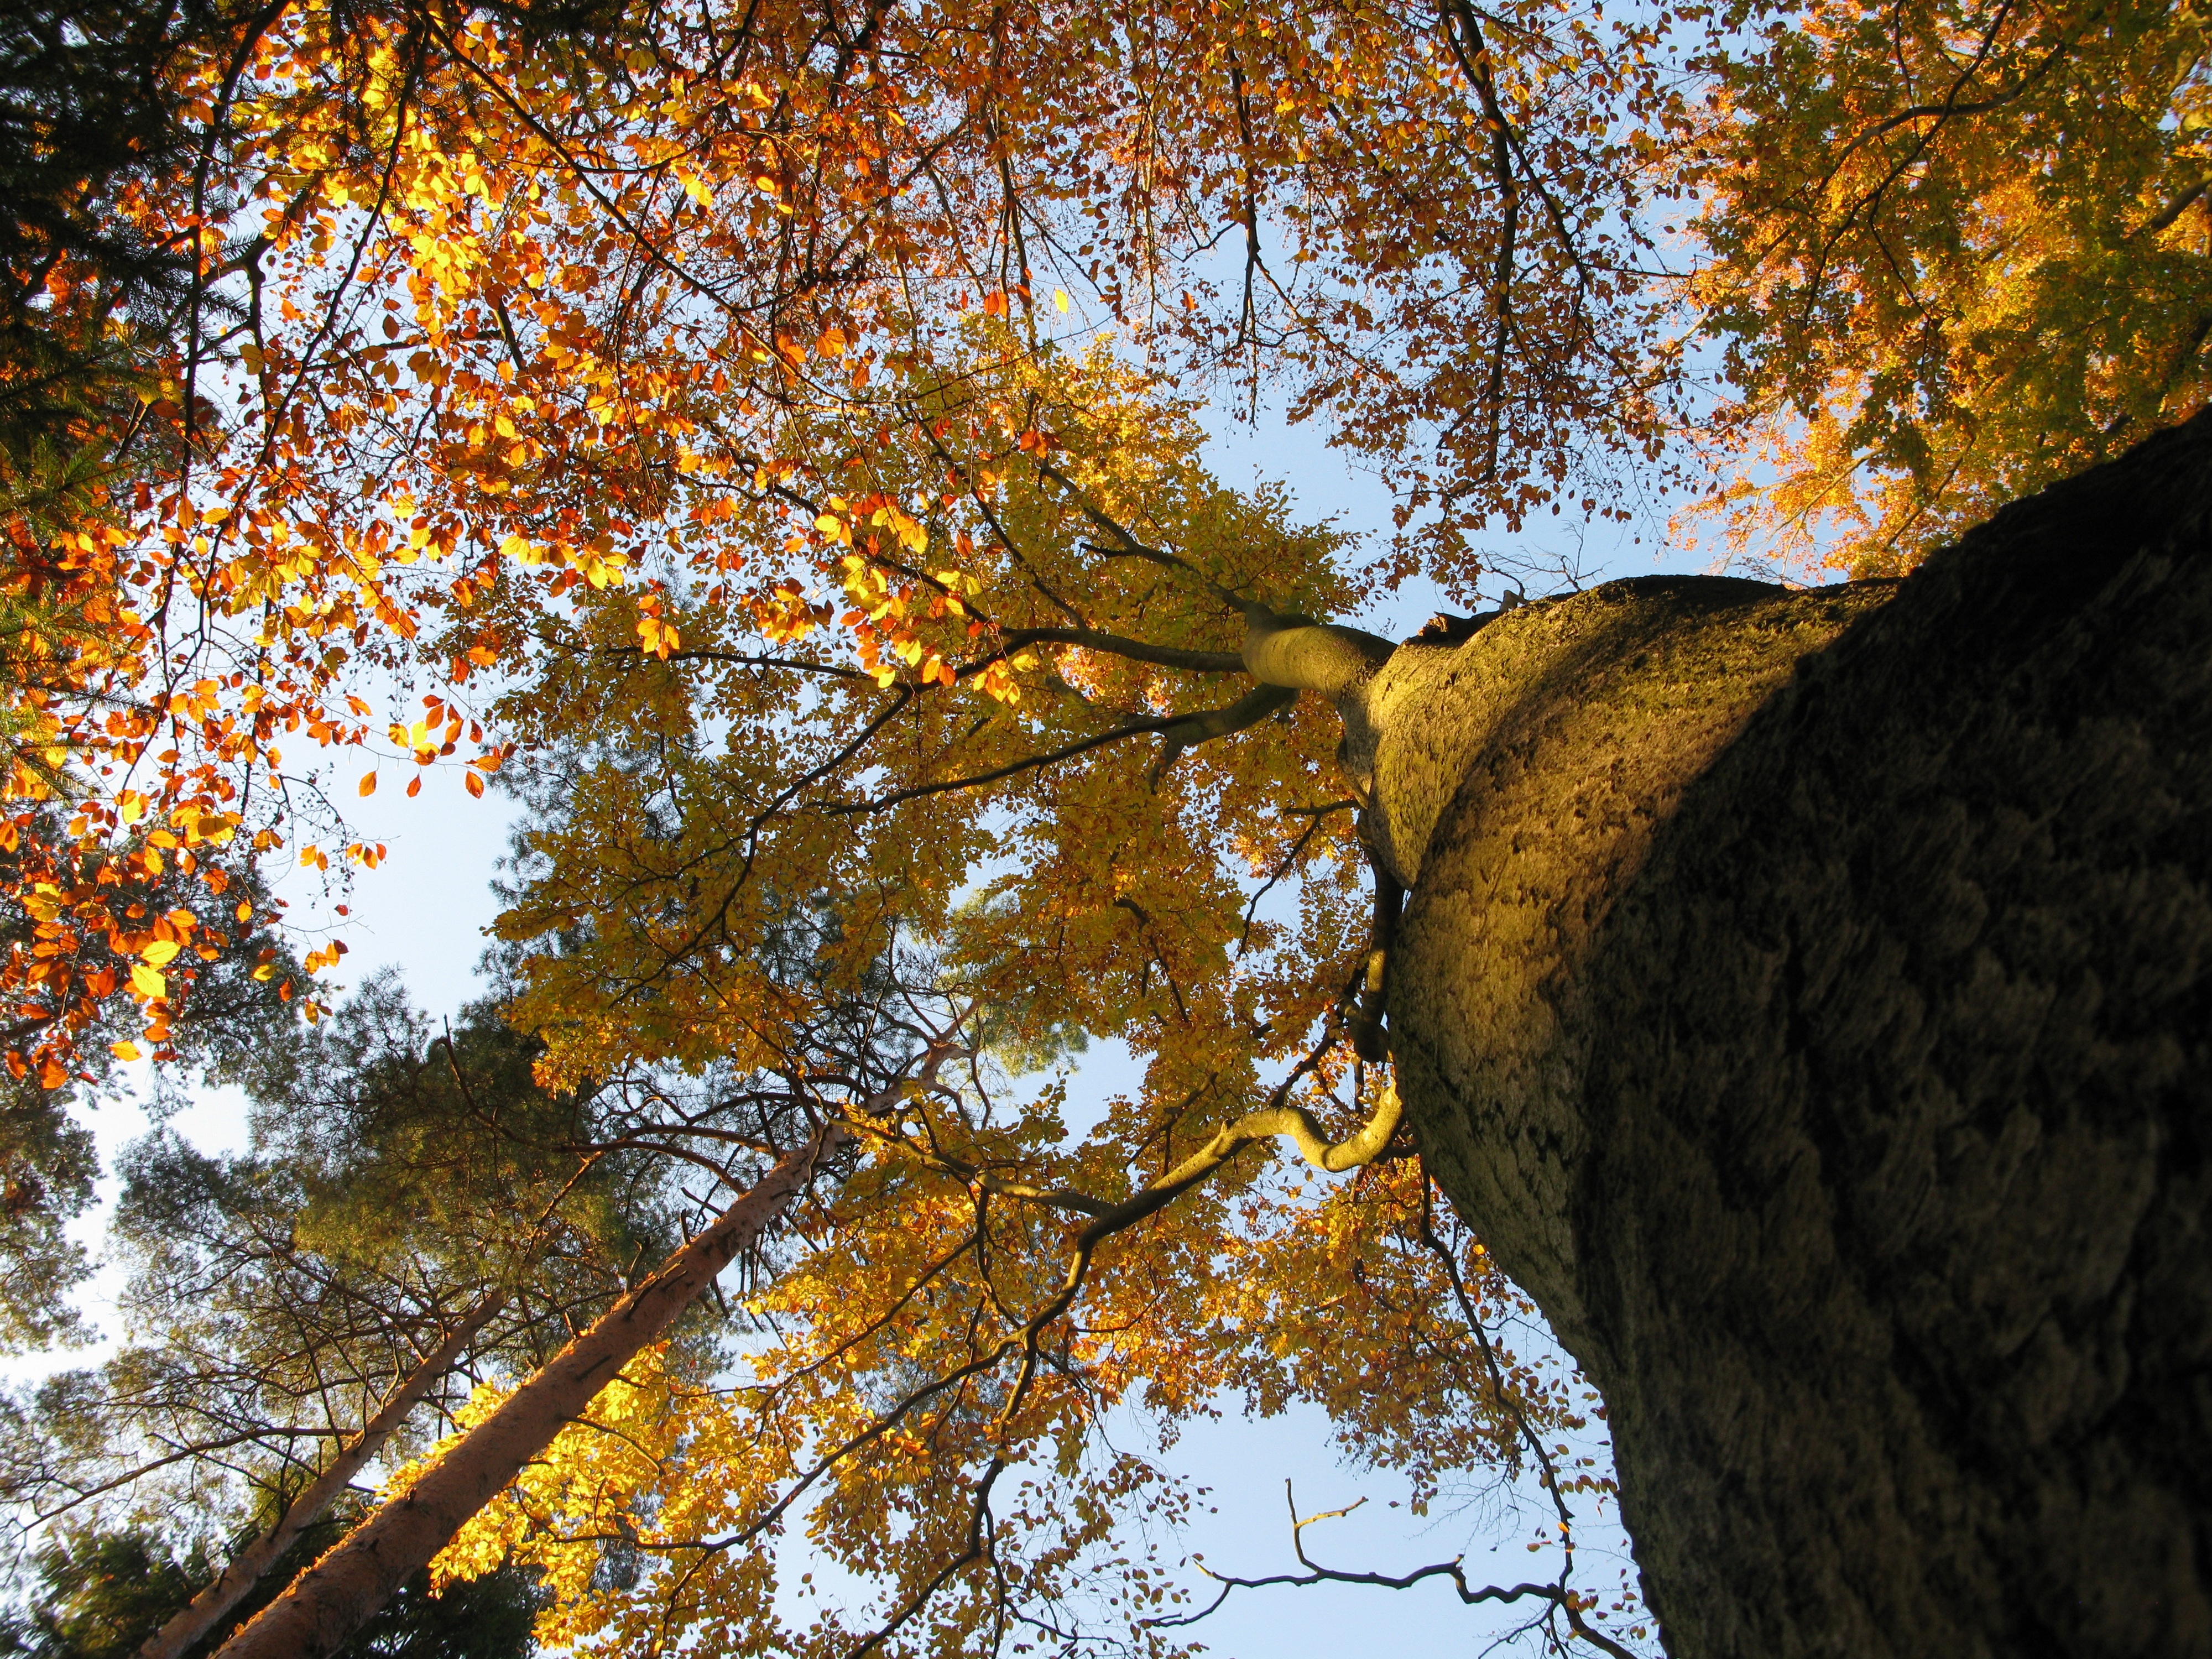
tree, nature, forest, branch, light, plant, sky, sun, sunlight, leaf, view, reflection, heaven, autumn, yellow, season, sheet, trees, deciduous tree, colors, branches, bright, deciduous, rays, woodland, fallen leaves, treetops, beech, beech forest, fagus sylvatica, reflected rays, woody plant